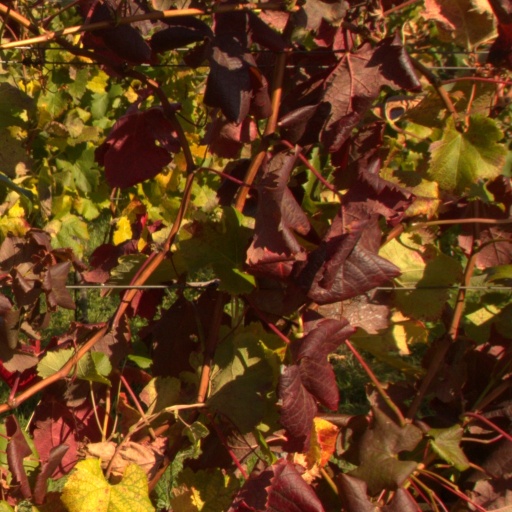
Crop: grape